William T. Sexton

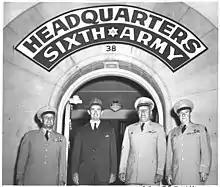
(Left to right): Major General Milton B. Halsey, Secretary of Army Frank Pace, Lieutenant General Joseph M. Swing, and Brigadier General William T. Sexton stand in front of the Sixth Army Headquarters on September 16, 1952.

In 1940, Sexton attended Command and General Staff School and was made Assistant Secretary in the Office of the Chief of Staff. Later in the war, Sexton became Secretary in the Office of the Chief of Staff from 1943 until 1944. He then became commanding general of the 3rd Infantry Division Artillery, earning four Bronze Star Medals in Europe.